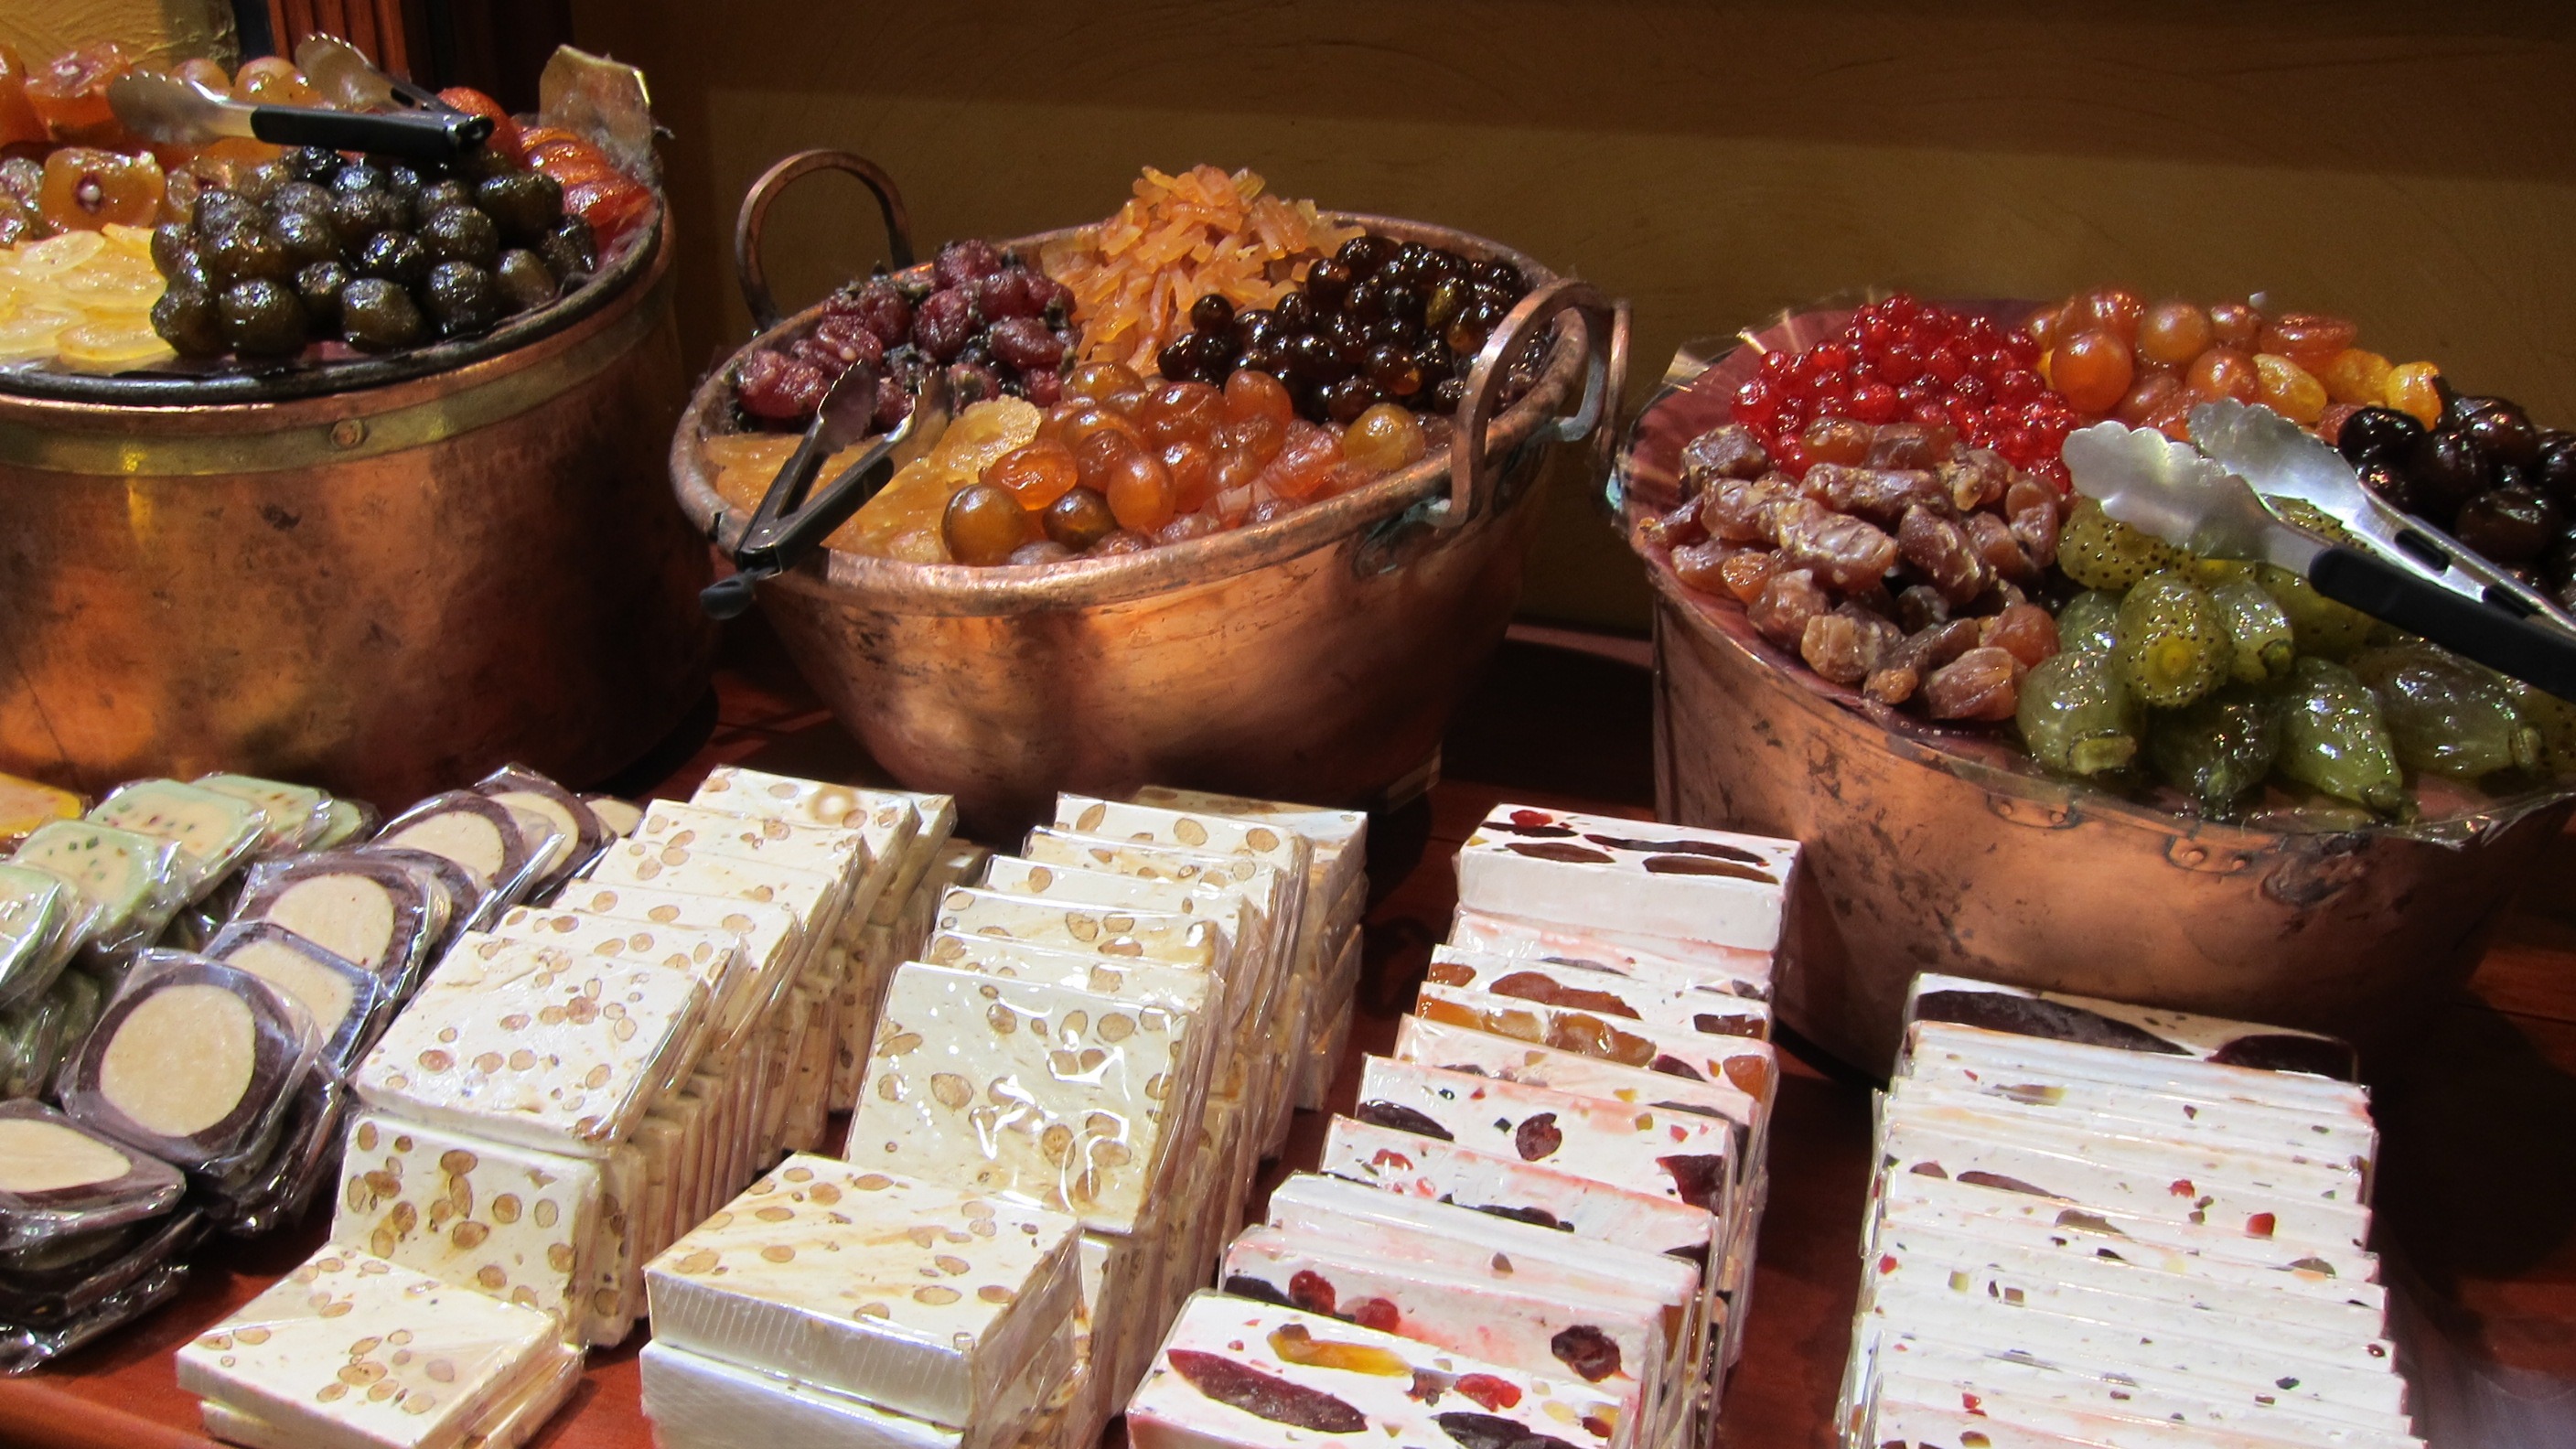
france, dish, meal, food, produce, breakfast, dessert, lunch, cuisine, buffet, french, sugar, sweets, candy, brunch, candy store, nougat